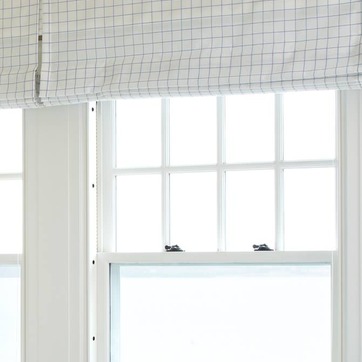
Material: glass